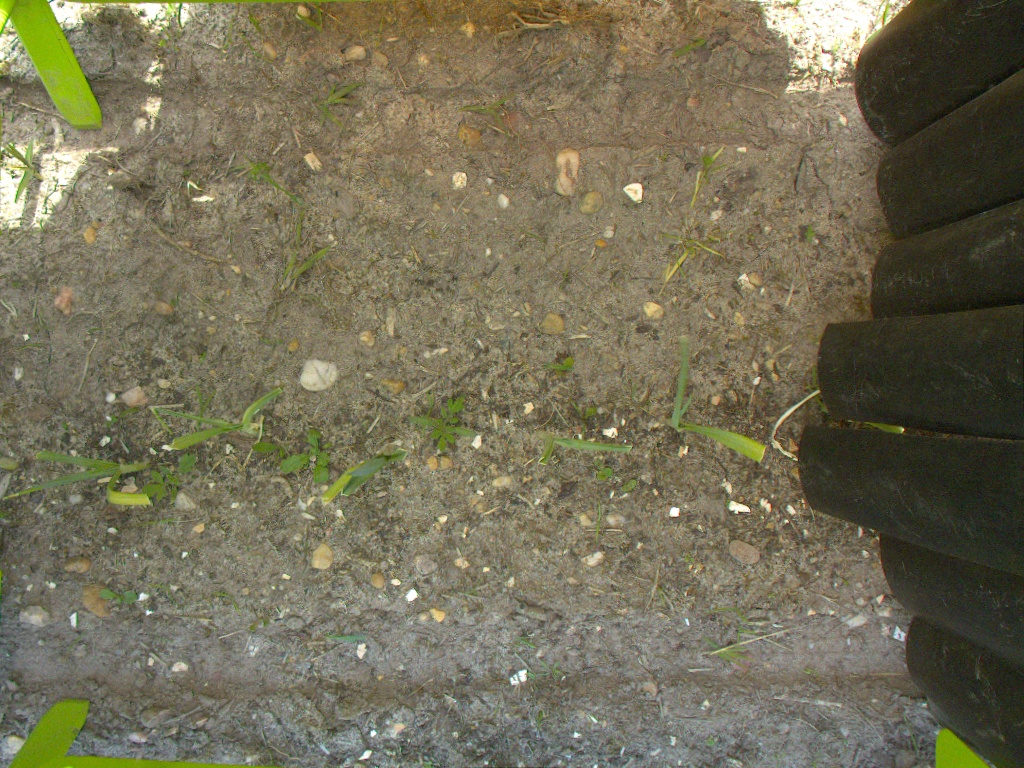
Crop: leek
Objects: stem_leek, stem_leek, stem_leek, stem_leek, stem_leek, leek, leek, leek, leek, leek